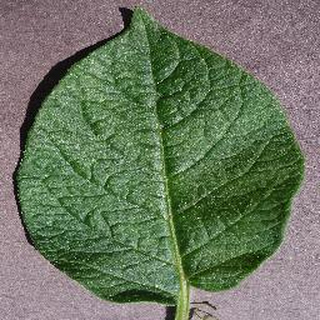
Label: healthy_potato